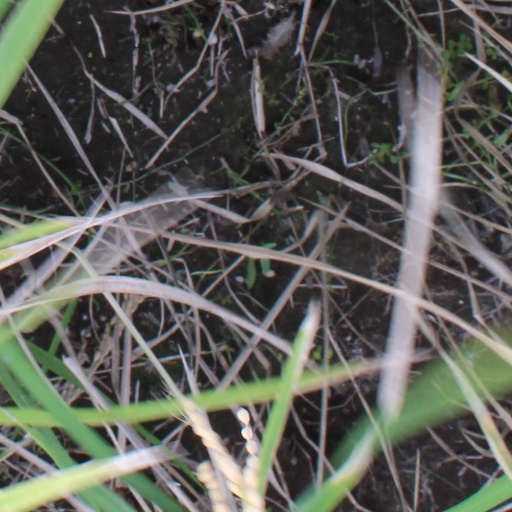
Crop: rice